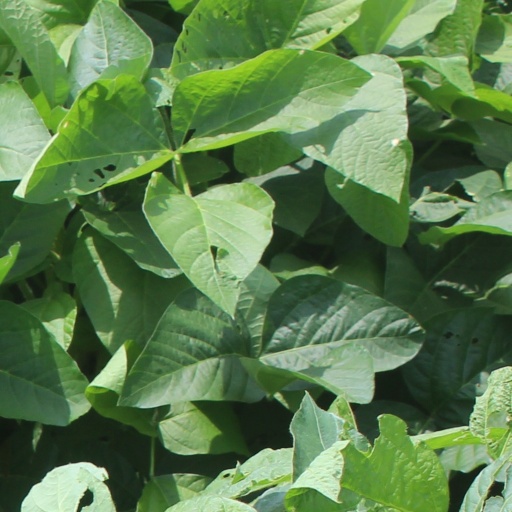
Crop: soybean